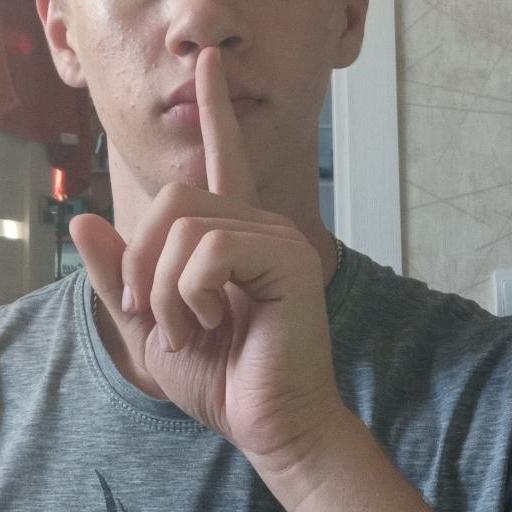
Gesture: mute